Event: Nepal Earthquake
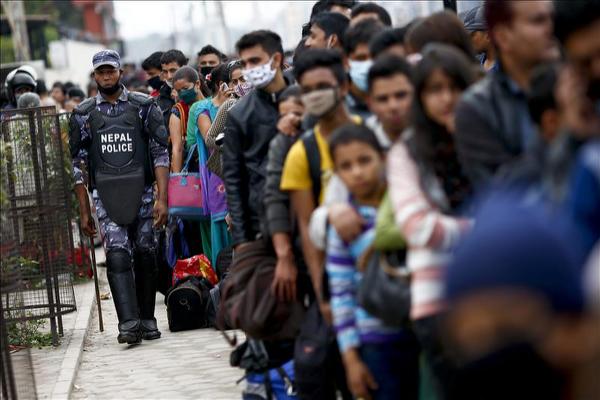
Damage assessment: no_damage